Skiddaw

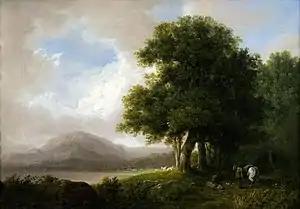
Skiddaw from Derwentwater, by Richard Corbould (1757–1831)

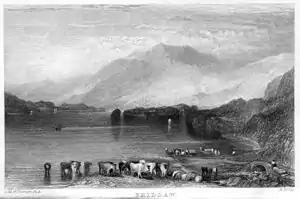
Skiddaw after J. M. W. Turner (1833)

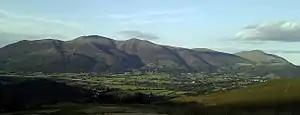
Skiddaw Massif as seen from Outerside Fell

The summit ridge bears a number of tops, which from north to south are known as North Top, High Man (the summit), Middle Top and South Top. All now bear cairns and a number of stone windshelters have been erected. Skiddaw has a subsidiary summit, Little Man, which lies about south-south-east of the main peak. Despite its limited independence, Wainwright listed it as a separate fell in his influential "Pictorial Guide to the Lakeland Fells", a convention which is often followed. Skiddaw Little Man has its own subsidiary summit, known as Lesser Man.